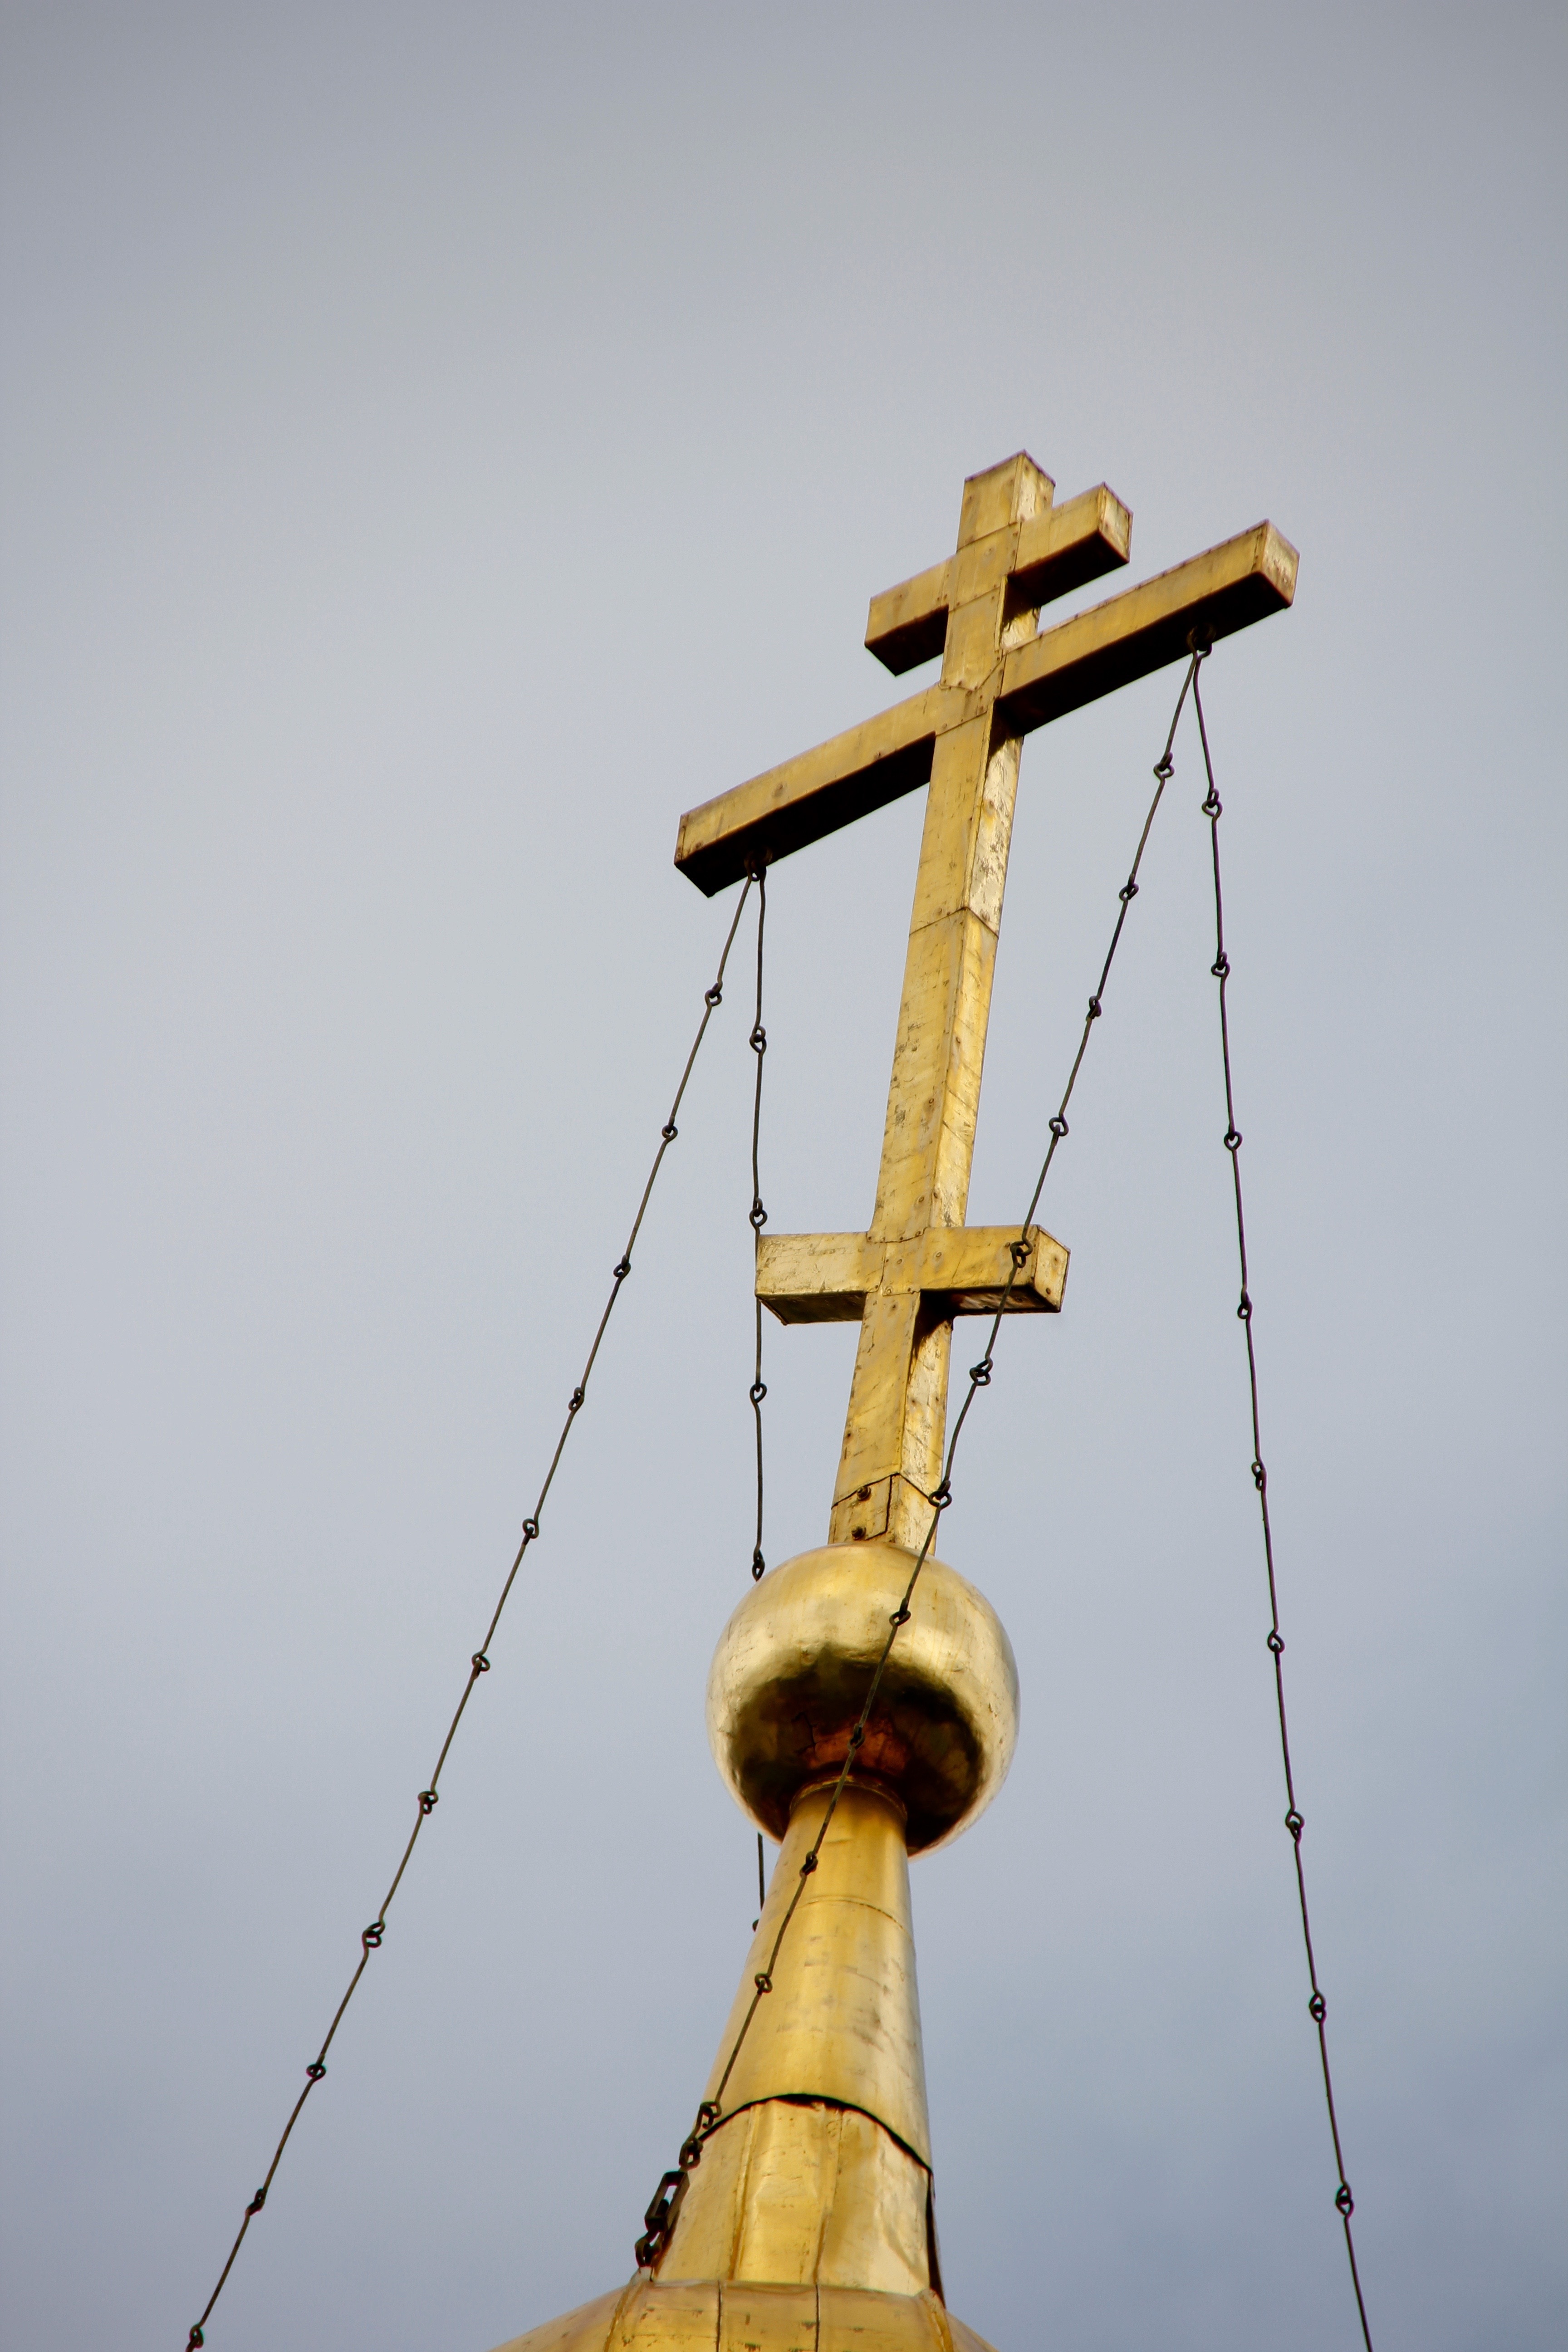
architecture, building, golden, vehicle, tower, symbol, mast, church, electricity, ornament, monastery, christianity, moscow, orthodox, dome, russia, historically, gilded, believe, historic preservation, construction equipment, russian orthodox church, electrical supply, overhead power line